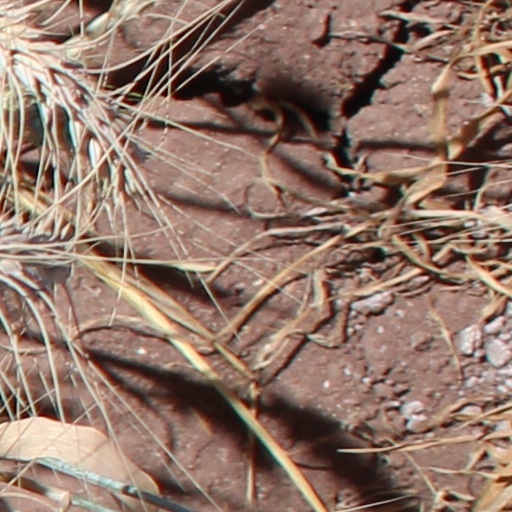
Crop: wheat